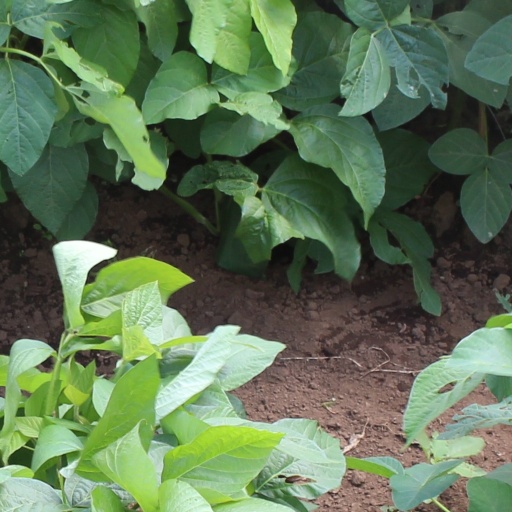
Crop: soybean